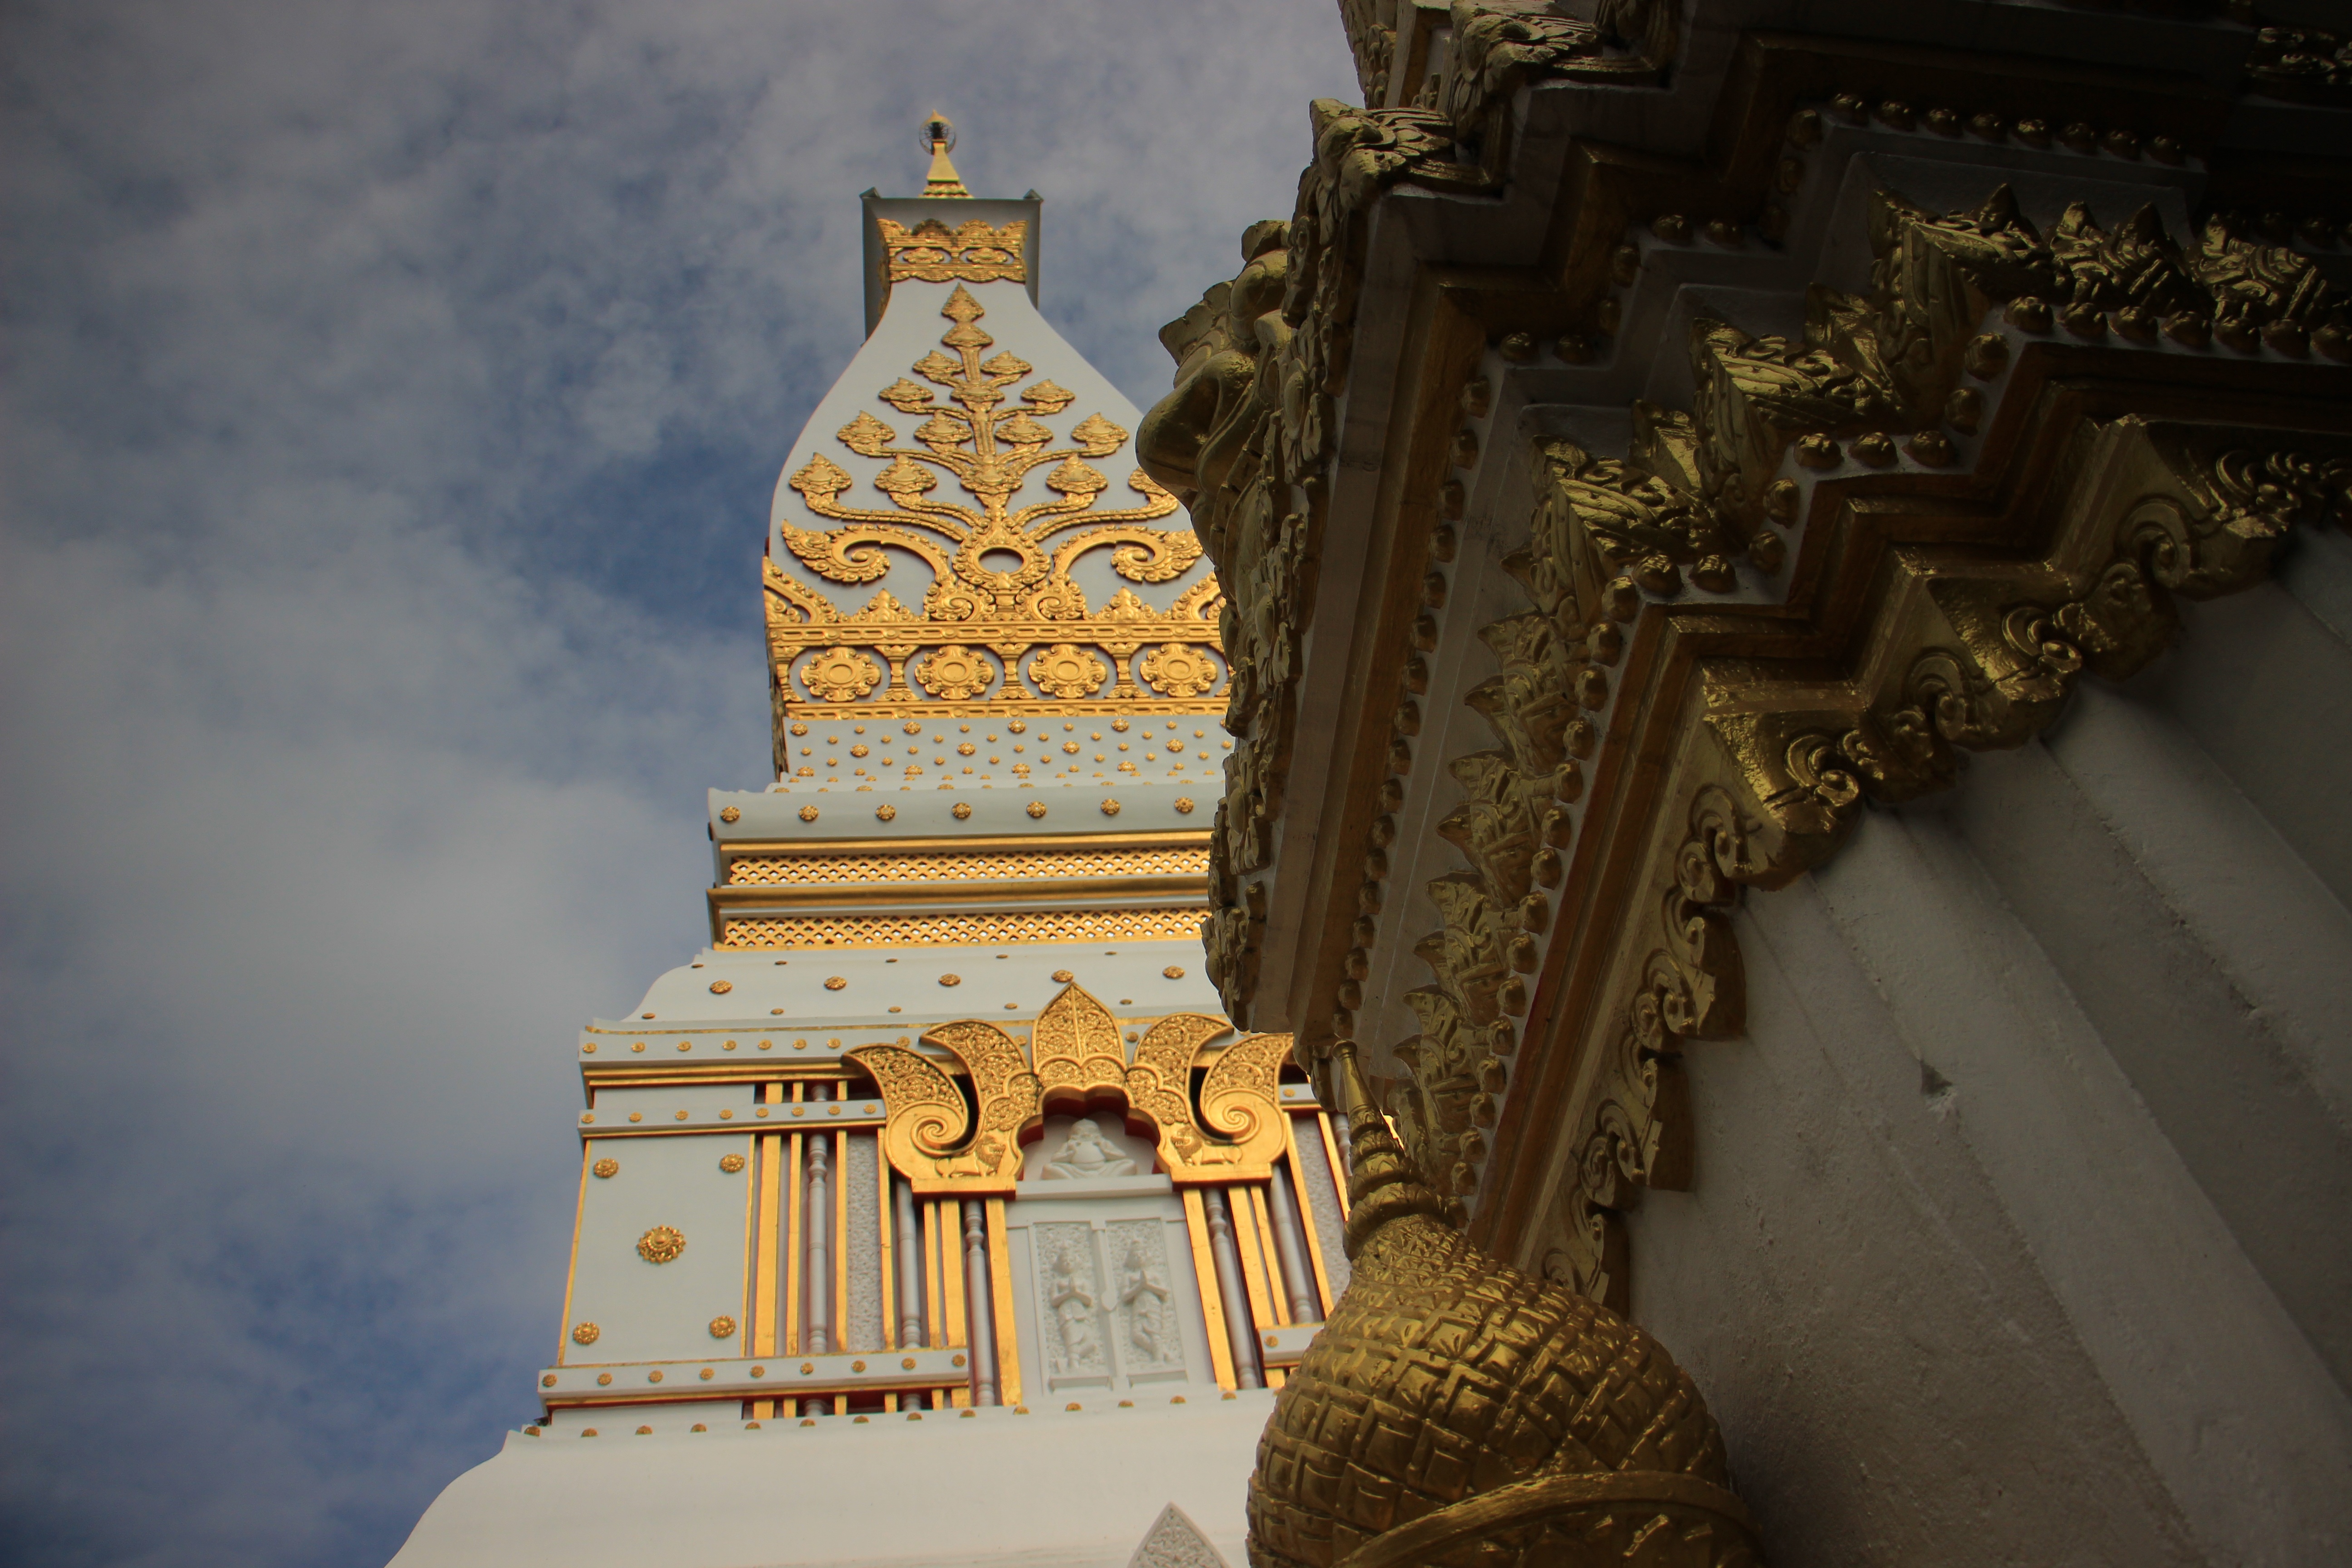
building, palace, tower, landmark, cathedral, place of worship, temple, wat, hindu temple, ancient history, relics, the lord buddha's relics, the remains of the dead, salvage salvage crops animals